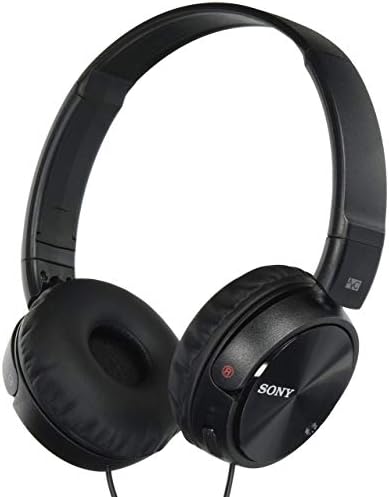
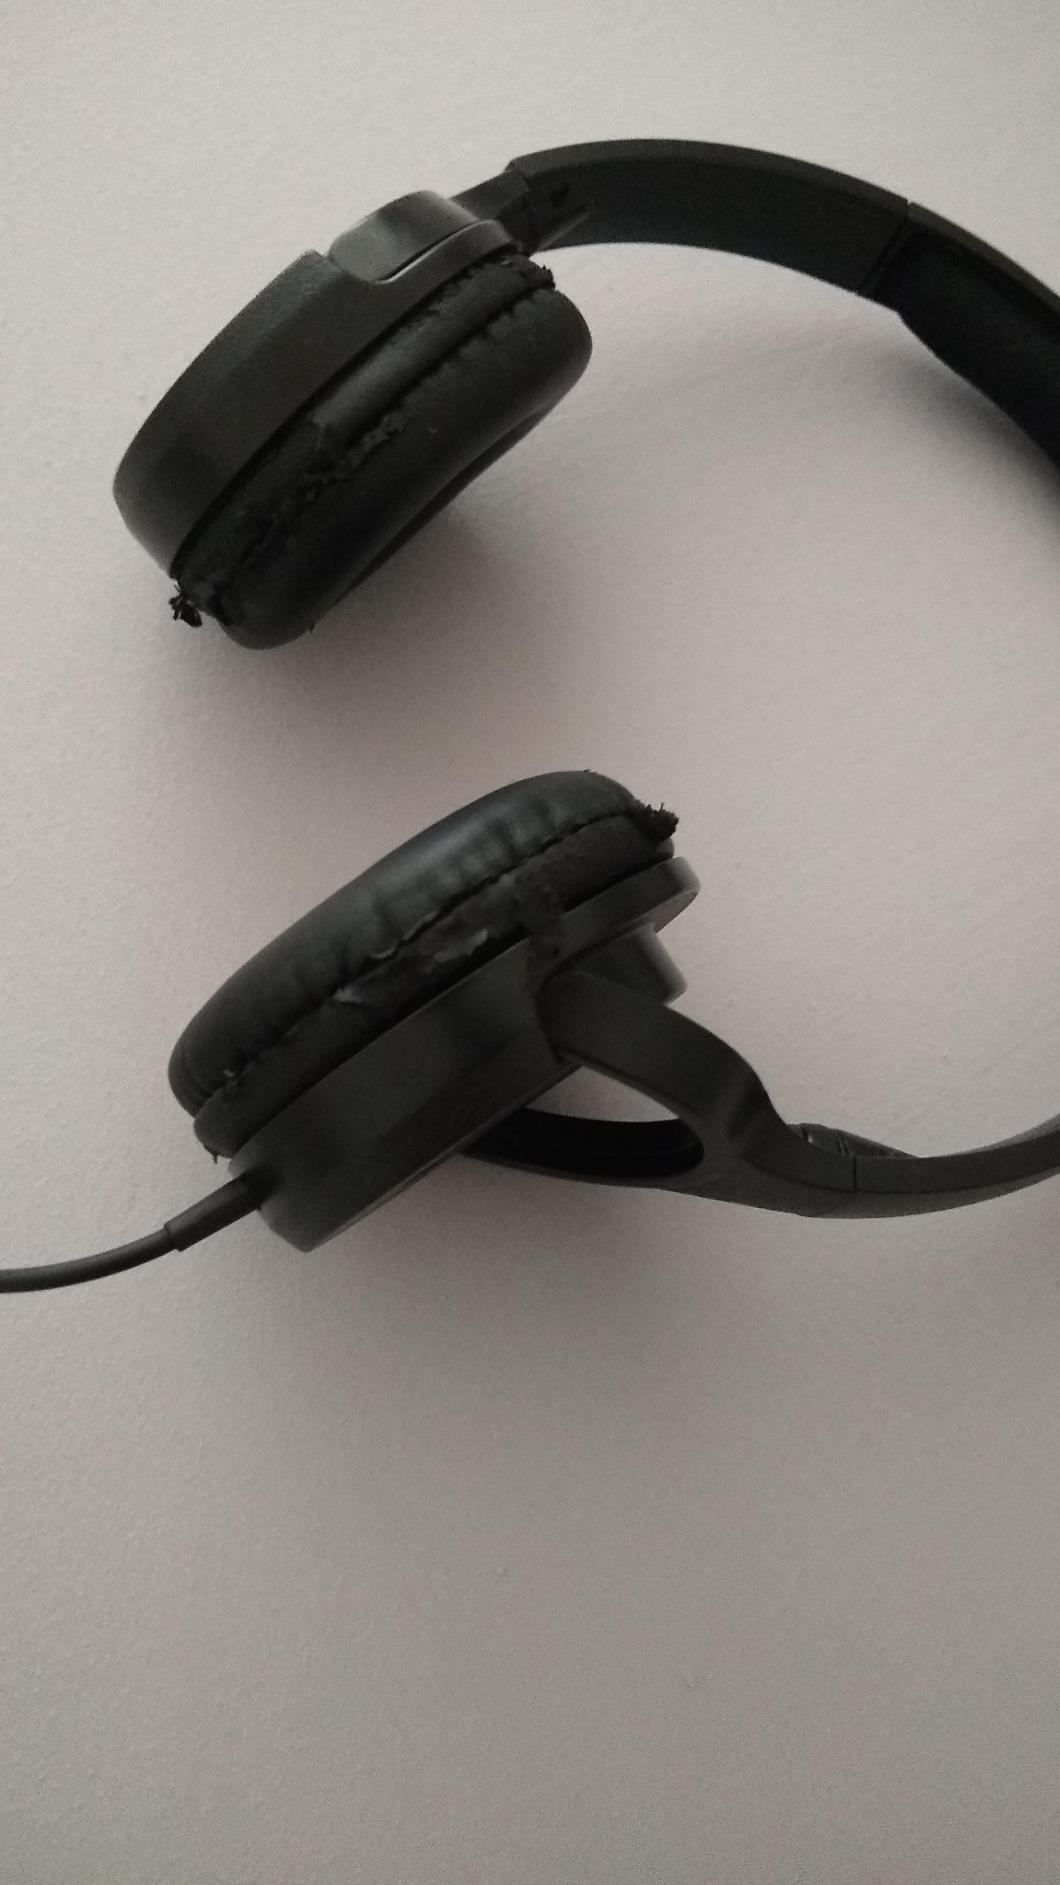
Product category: headphones
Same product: no